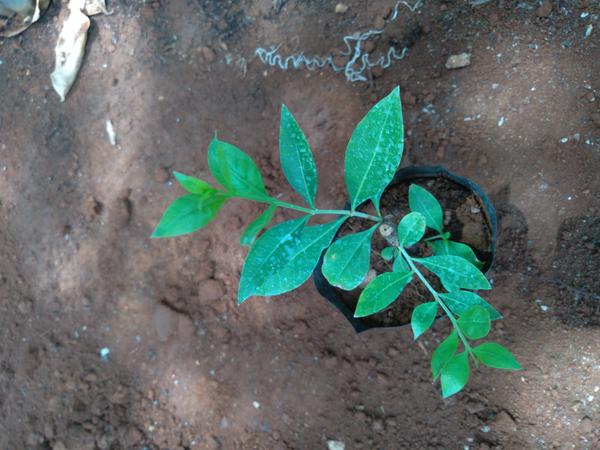
Plant: Henna